Cassandra

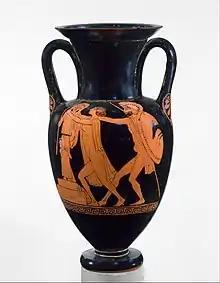
"Cassandra and Ajax" depicted on a terracotta amphora, "circa" 450 BC

Cassandra appears in texts written by Homer, Virgil, Aeschylus and Euripides. Each author depicts her prophetic powers differently.